Sky position (RA, Dec in degrees): 239.682, 27.335
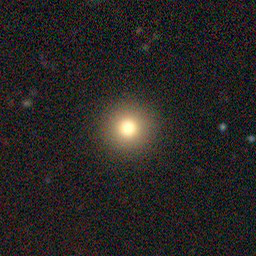
Galaxy morphology: Round Smooth Galaxies